Marion Parris Smith

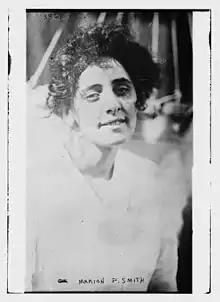
Smith in 1916

Marion Parris Smith (1879–1964) was a professor of economics at Bryn Mawr College.